Hokkien char mee
Also known as:
ca - Catalan: Hokkien mee
de - German: Hokkien-Nudeln
es - Spanish: Hokkien mee
fa - Persian: هاکین می
gl - Galician: Hokkien mee
id - Indonesian: Mi Hokkien
it - Italian: Hokkien mee
ja - Japanese: ホッケン・ミー
jv - Javanese: Hokkien mee
ko - Korean: 호키엔 미
nan - Minnan: Hok-kiàn-mī
pa - Punjabi: ਹੋੱਕੀਏਨ ਮੀ
th - Thai: หมี่ฮกเกี้ยน
yue - Cantonese: 檳城蝦麵
zh - Chinese: 福建蝦麵
Category: noodle (egg noodle)
Cuisine: Malaysian
Associated cuisines: Indonesian, Singaporean, Malaysian
Area: Fujian, Kuala Lumpur
Countries: Malaysia
Region: South Eastern Asia

The dish consists of thick yellow noodles braised in thick dark soy sauce with pork, squid, fish cake and cabbage as the main ingredients and cubes of pork fat fried until crispy (sometimes pork liver is included).

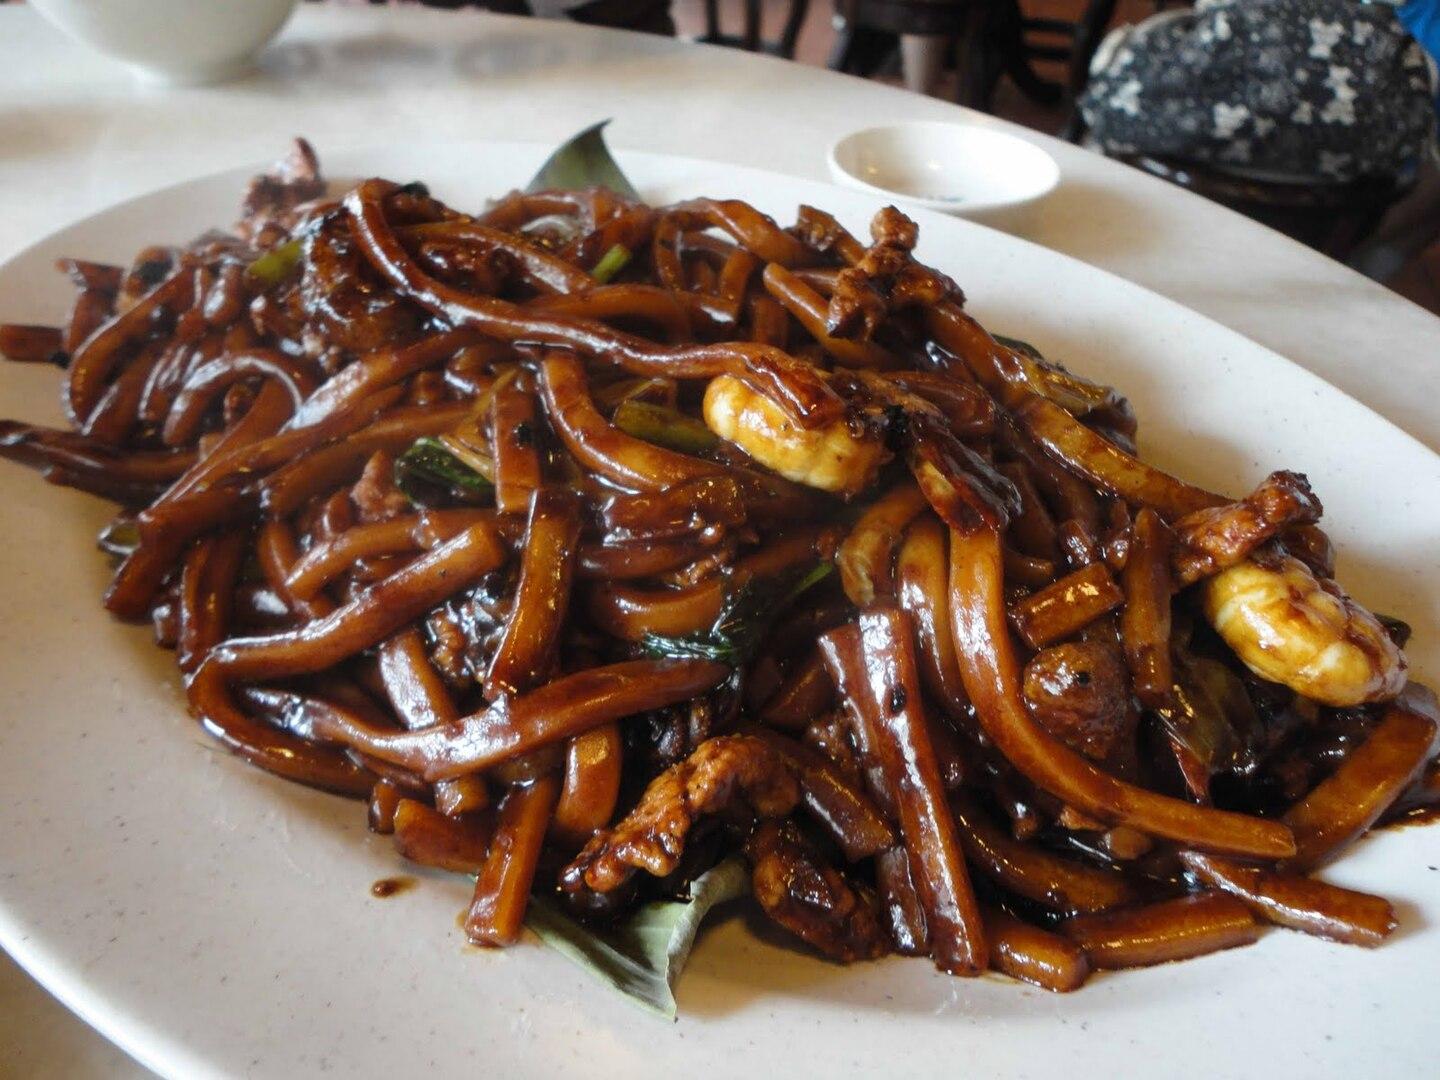